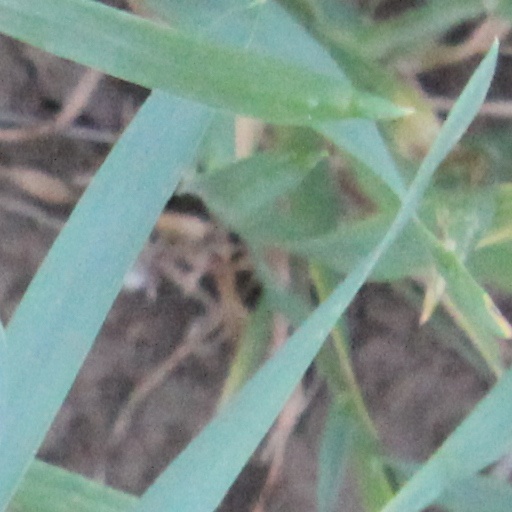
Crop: wheat